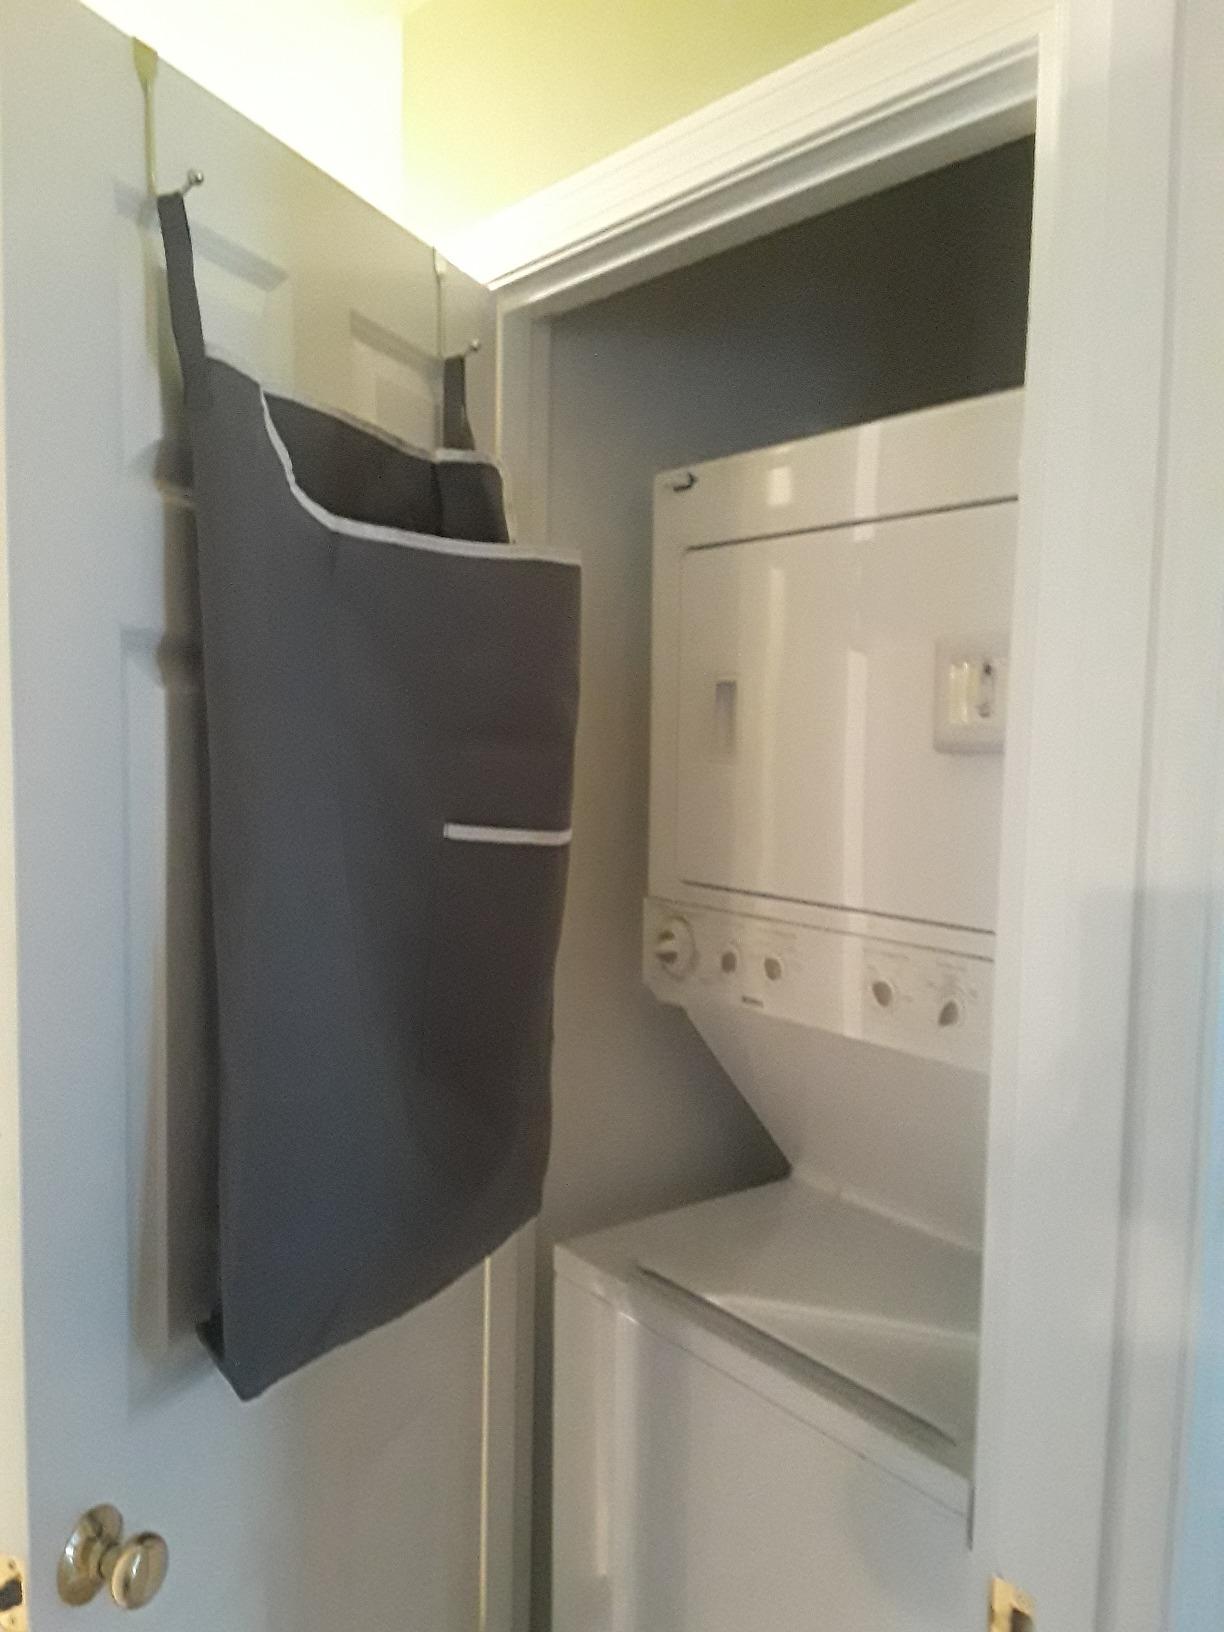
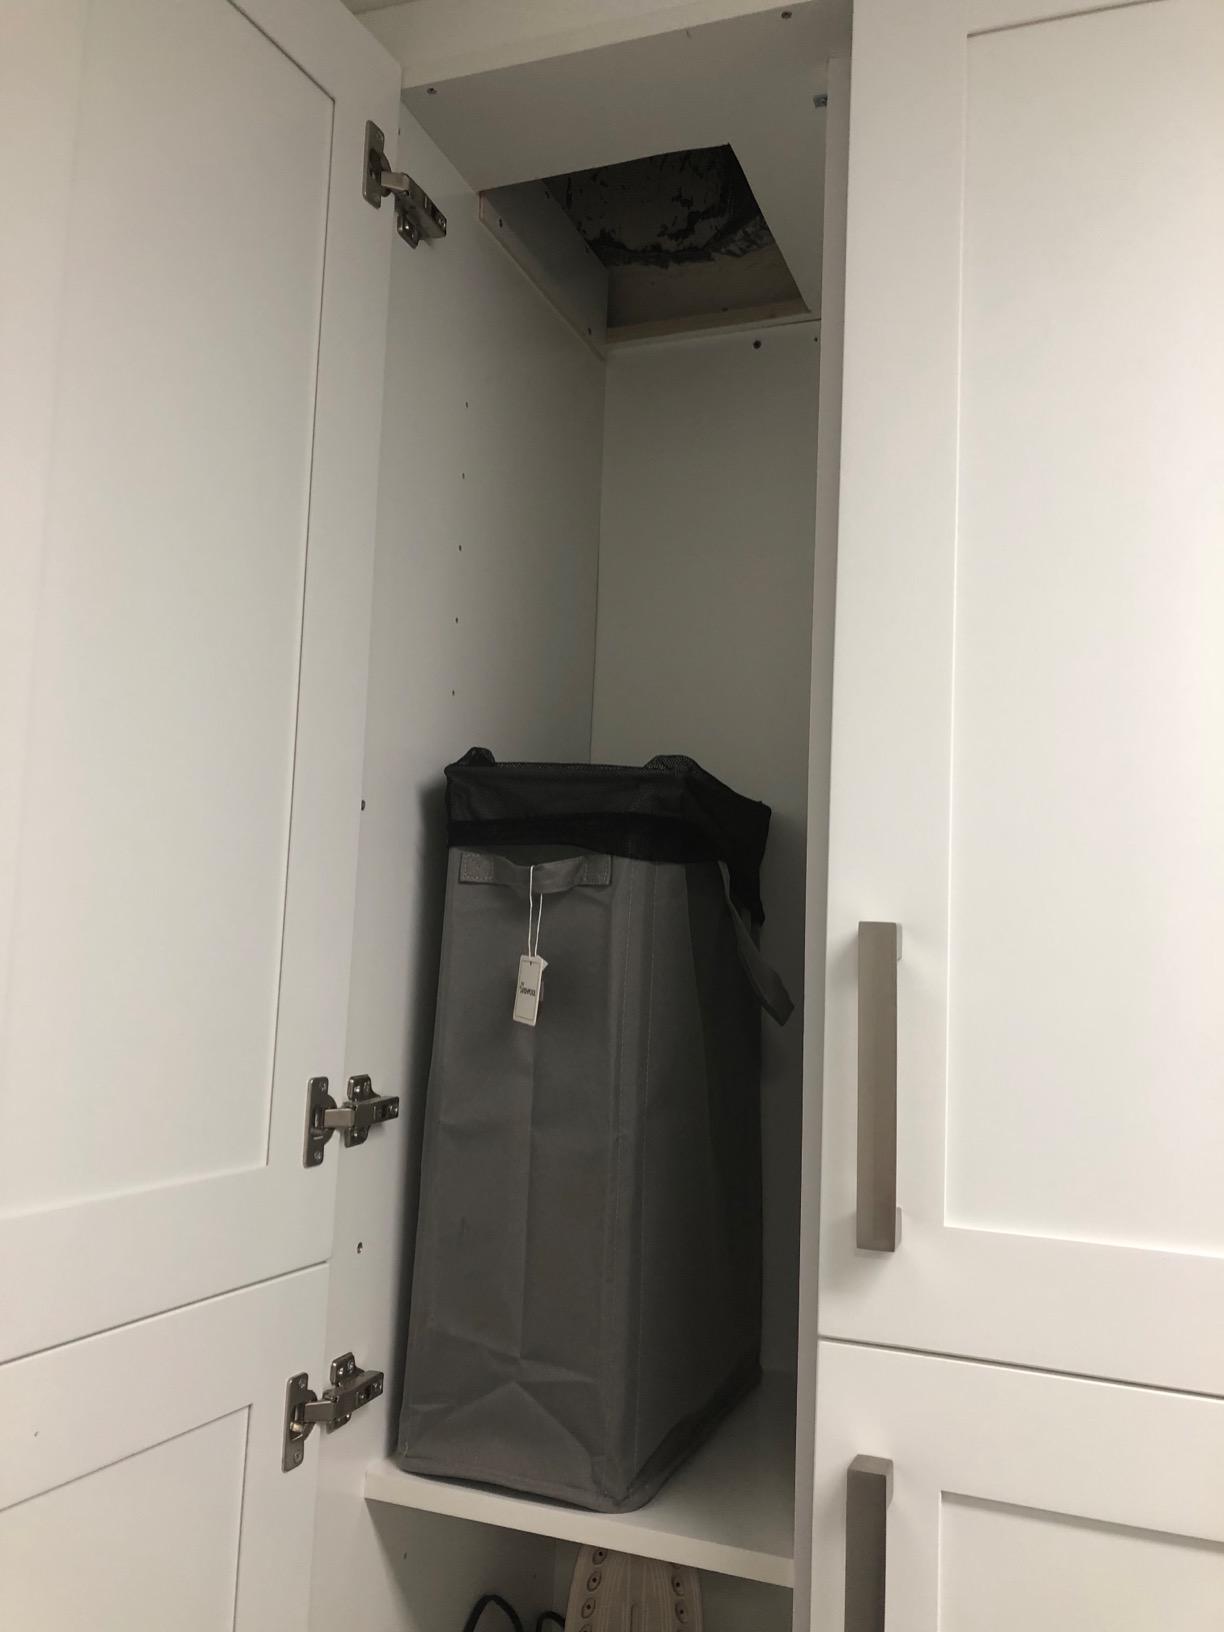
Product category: items_hamper
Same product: no